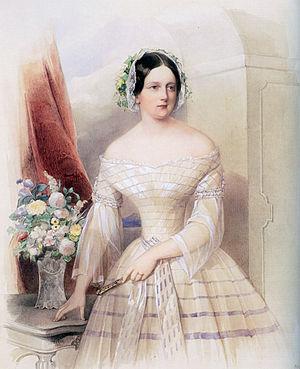
La liste des grandes-duchesses et des princesses de Russie regroupe les descendantes en ligne agnatique des empereurs de Russie ainsi que les épouses de leurs descendants mâles.
Elisabeth Mikhaïlovna de Russie, en russe : Елизавета Михайловна. Grande-duchesse de Russie, elle est née le 26 mai 1826 au palais du Kremlin à Moscou et morte le 28 janvier 1845 à Wiesbaden en duché de Nassau. Par son mariage célébré en 1844, elle devint princesse de Nassau.